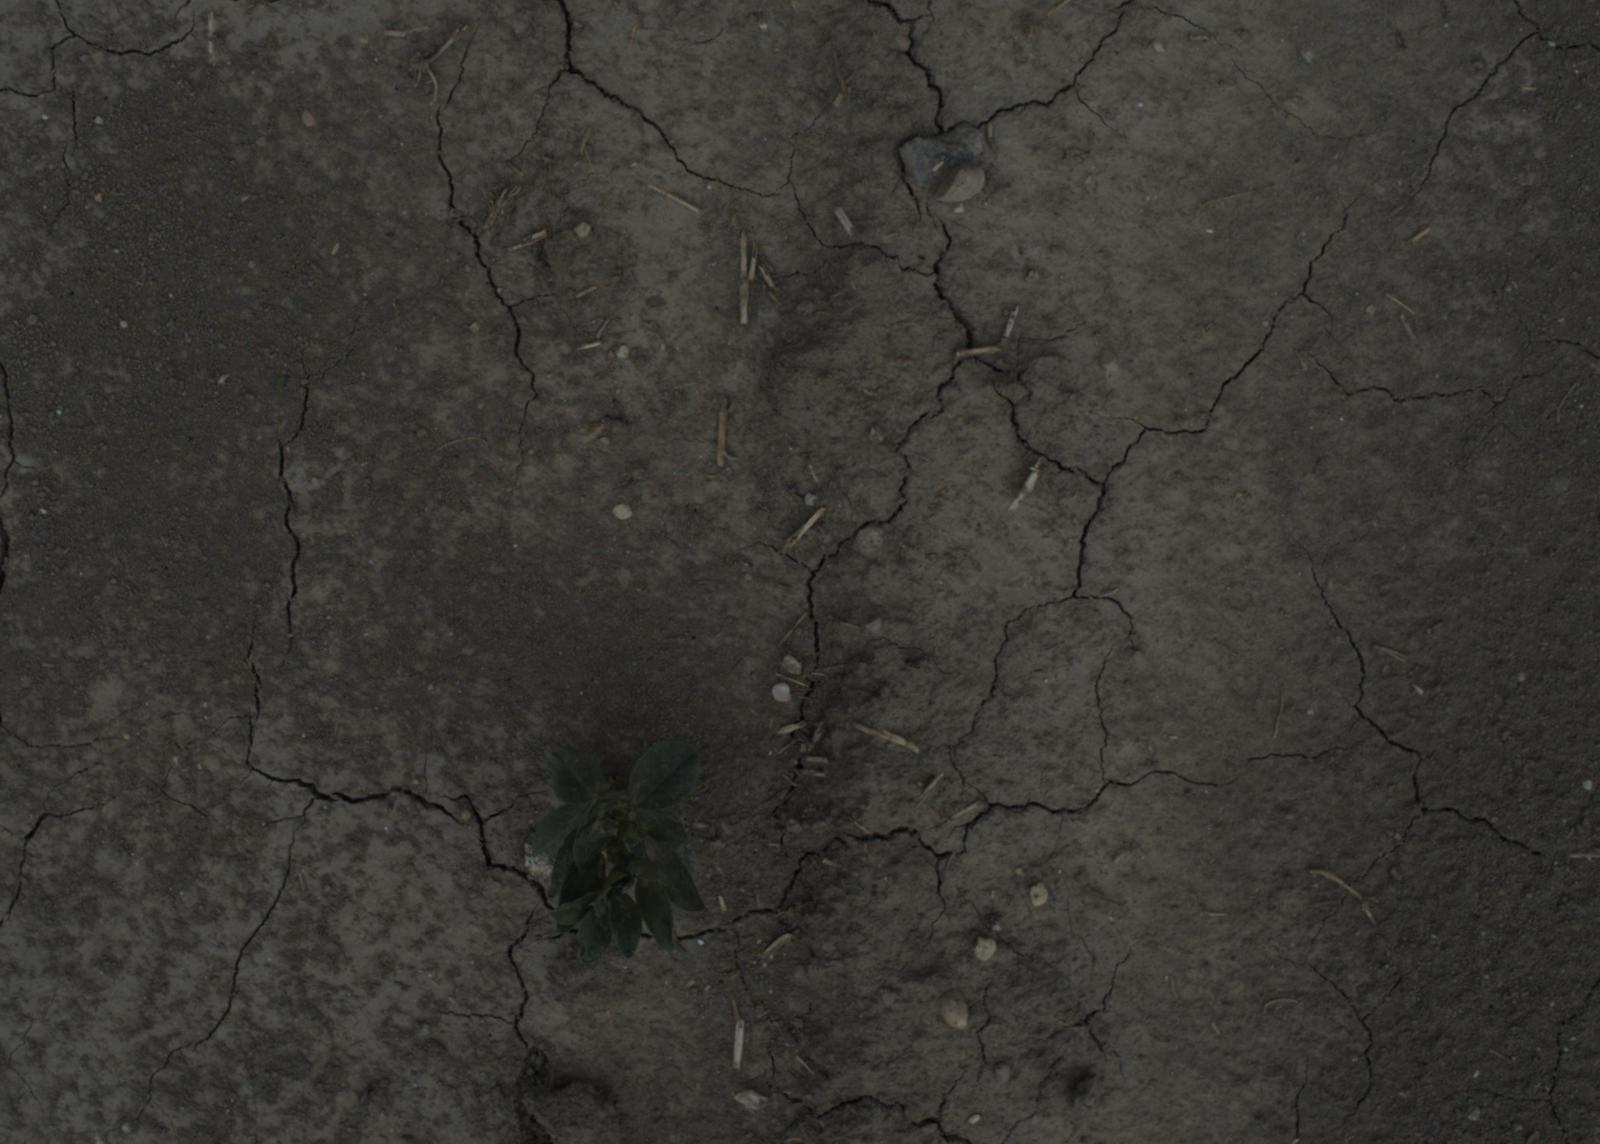
Capture date: 21.07.2021 12:54:35
Weather: mixed
Wind: medium
Seeding date: 08.06.2021
Plant canopy height (mm): 962